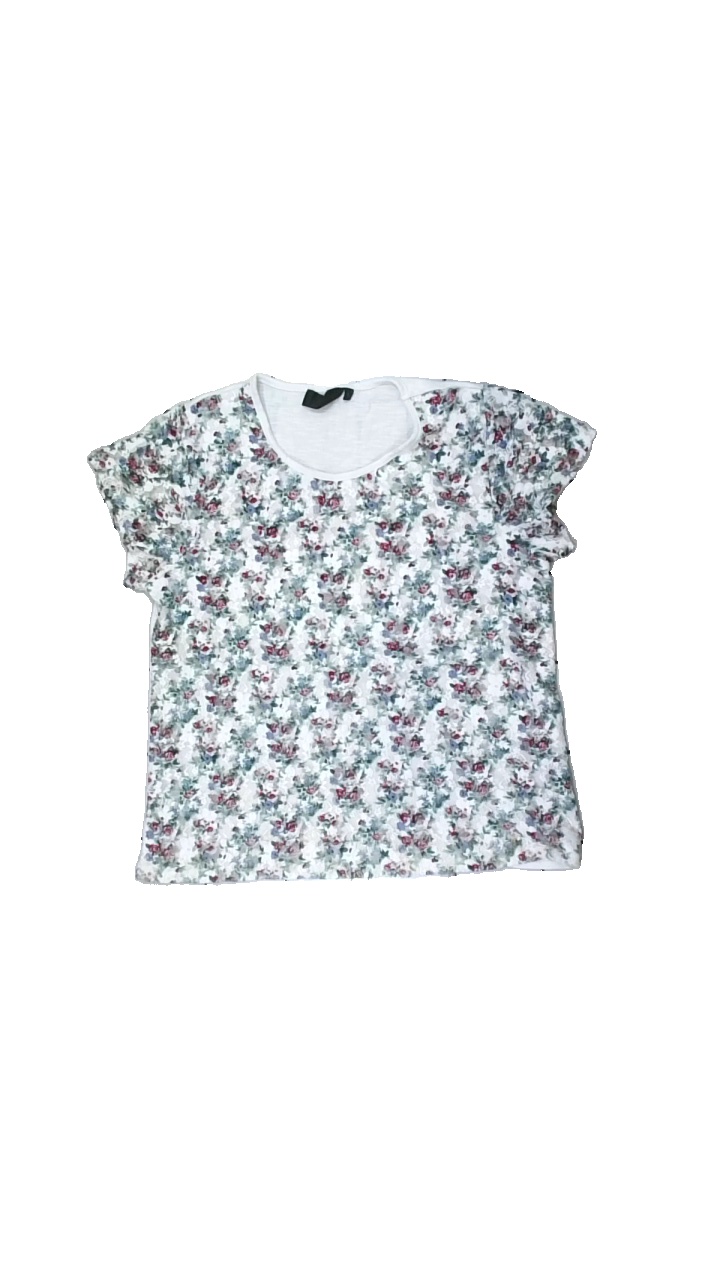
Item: T-shirt (Ladies)
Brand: Can'r Read Brandlabel
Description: Women's t-shirt in very bad condition.
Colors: White, Pink, Multicolor, Green
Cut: Regular, C-collar
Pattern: Floral print
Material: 100% poly. 64% poly, 36% cott.
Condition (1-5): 2
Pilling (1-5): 3
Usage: Export
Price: <50